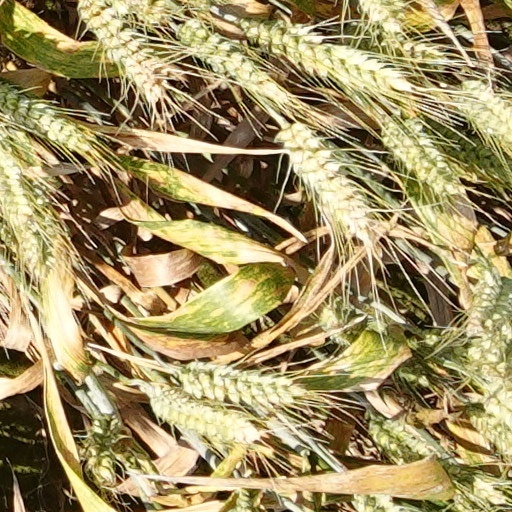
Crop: wheat